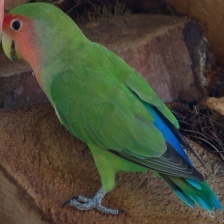
Species: ROSY FACED LOVEBIRD
Scientific name: AGAPORNIS ROSEICOLLIS